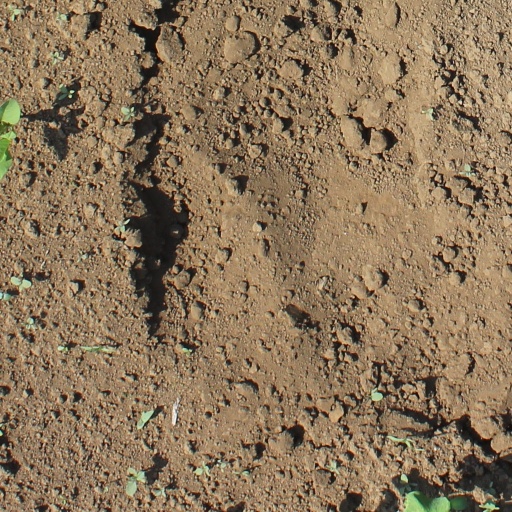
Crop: soybean